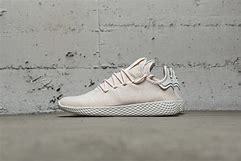
Brand: Adidas
Model: PW Tennis HU